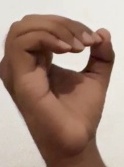
ASL sign: O